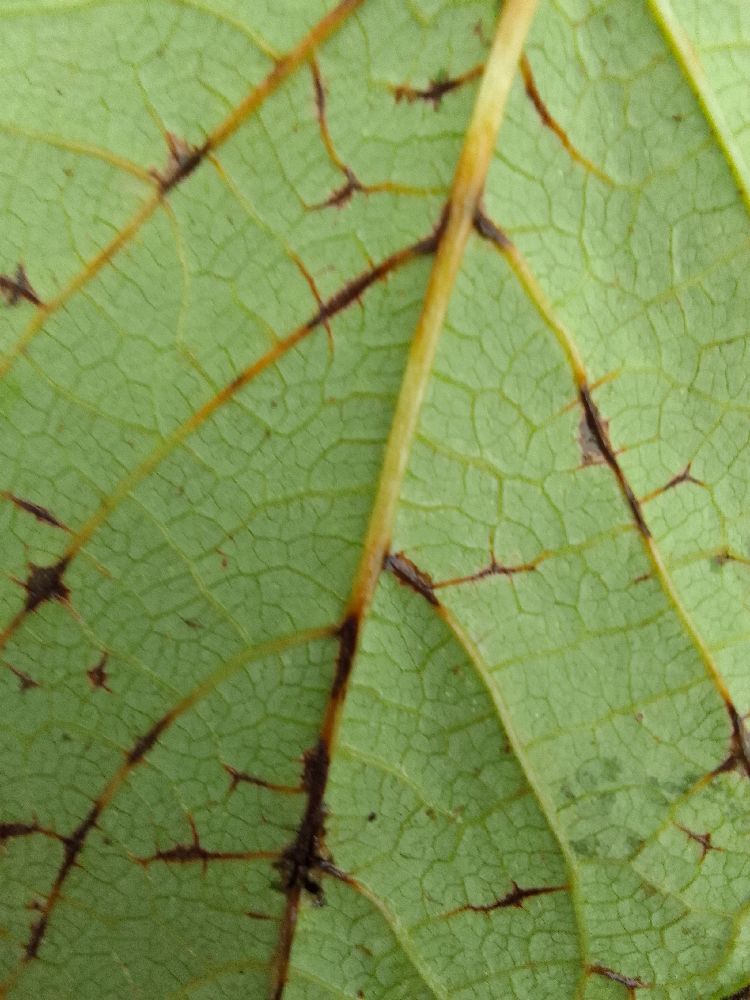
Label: anthracnose